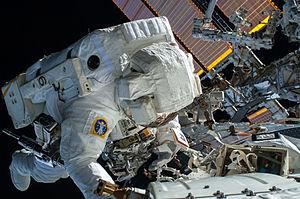
Terry W. Virts Jr. est un astronaute américain de la NASA né le 1ᵉʳ décembre 1967 à Baltimore.